Viveck Goenka

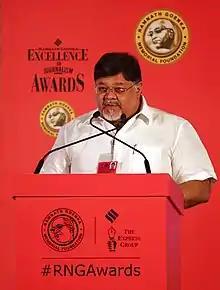
Viveck Goenka at the Ramnath Goenka Awards

Viveck Goenka is the Chairman, Managing Director and Editorial Director of the Indian Express Group. The newspapers included in the Indian Express Group include the flagship newspaper, The Indian Express, business and economy daily Financial Express; Marathi daily; Loksatta and Jansatta in Hindi. Online, the group is today the third largest news group in the country.